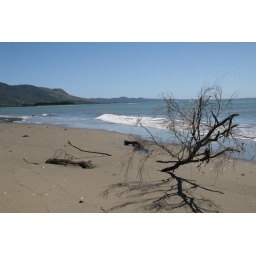
Washed up tree branch on Collingwood beach in Golden Bay top of the South Island new Zealand.